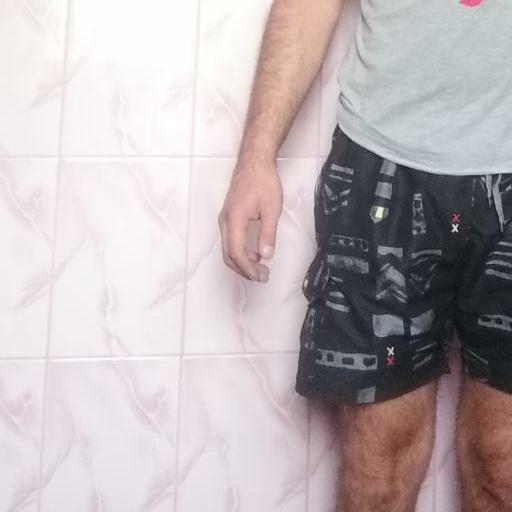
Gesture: no_gesture